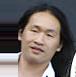
Age: 34